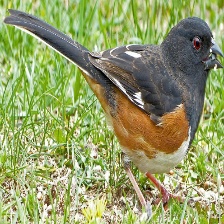
Species: EASTERN TOWEE
Scientific name: PIPILO ERYTHROPHTHALMUS